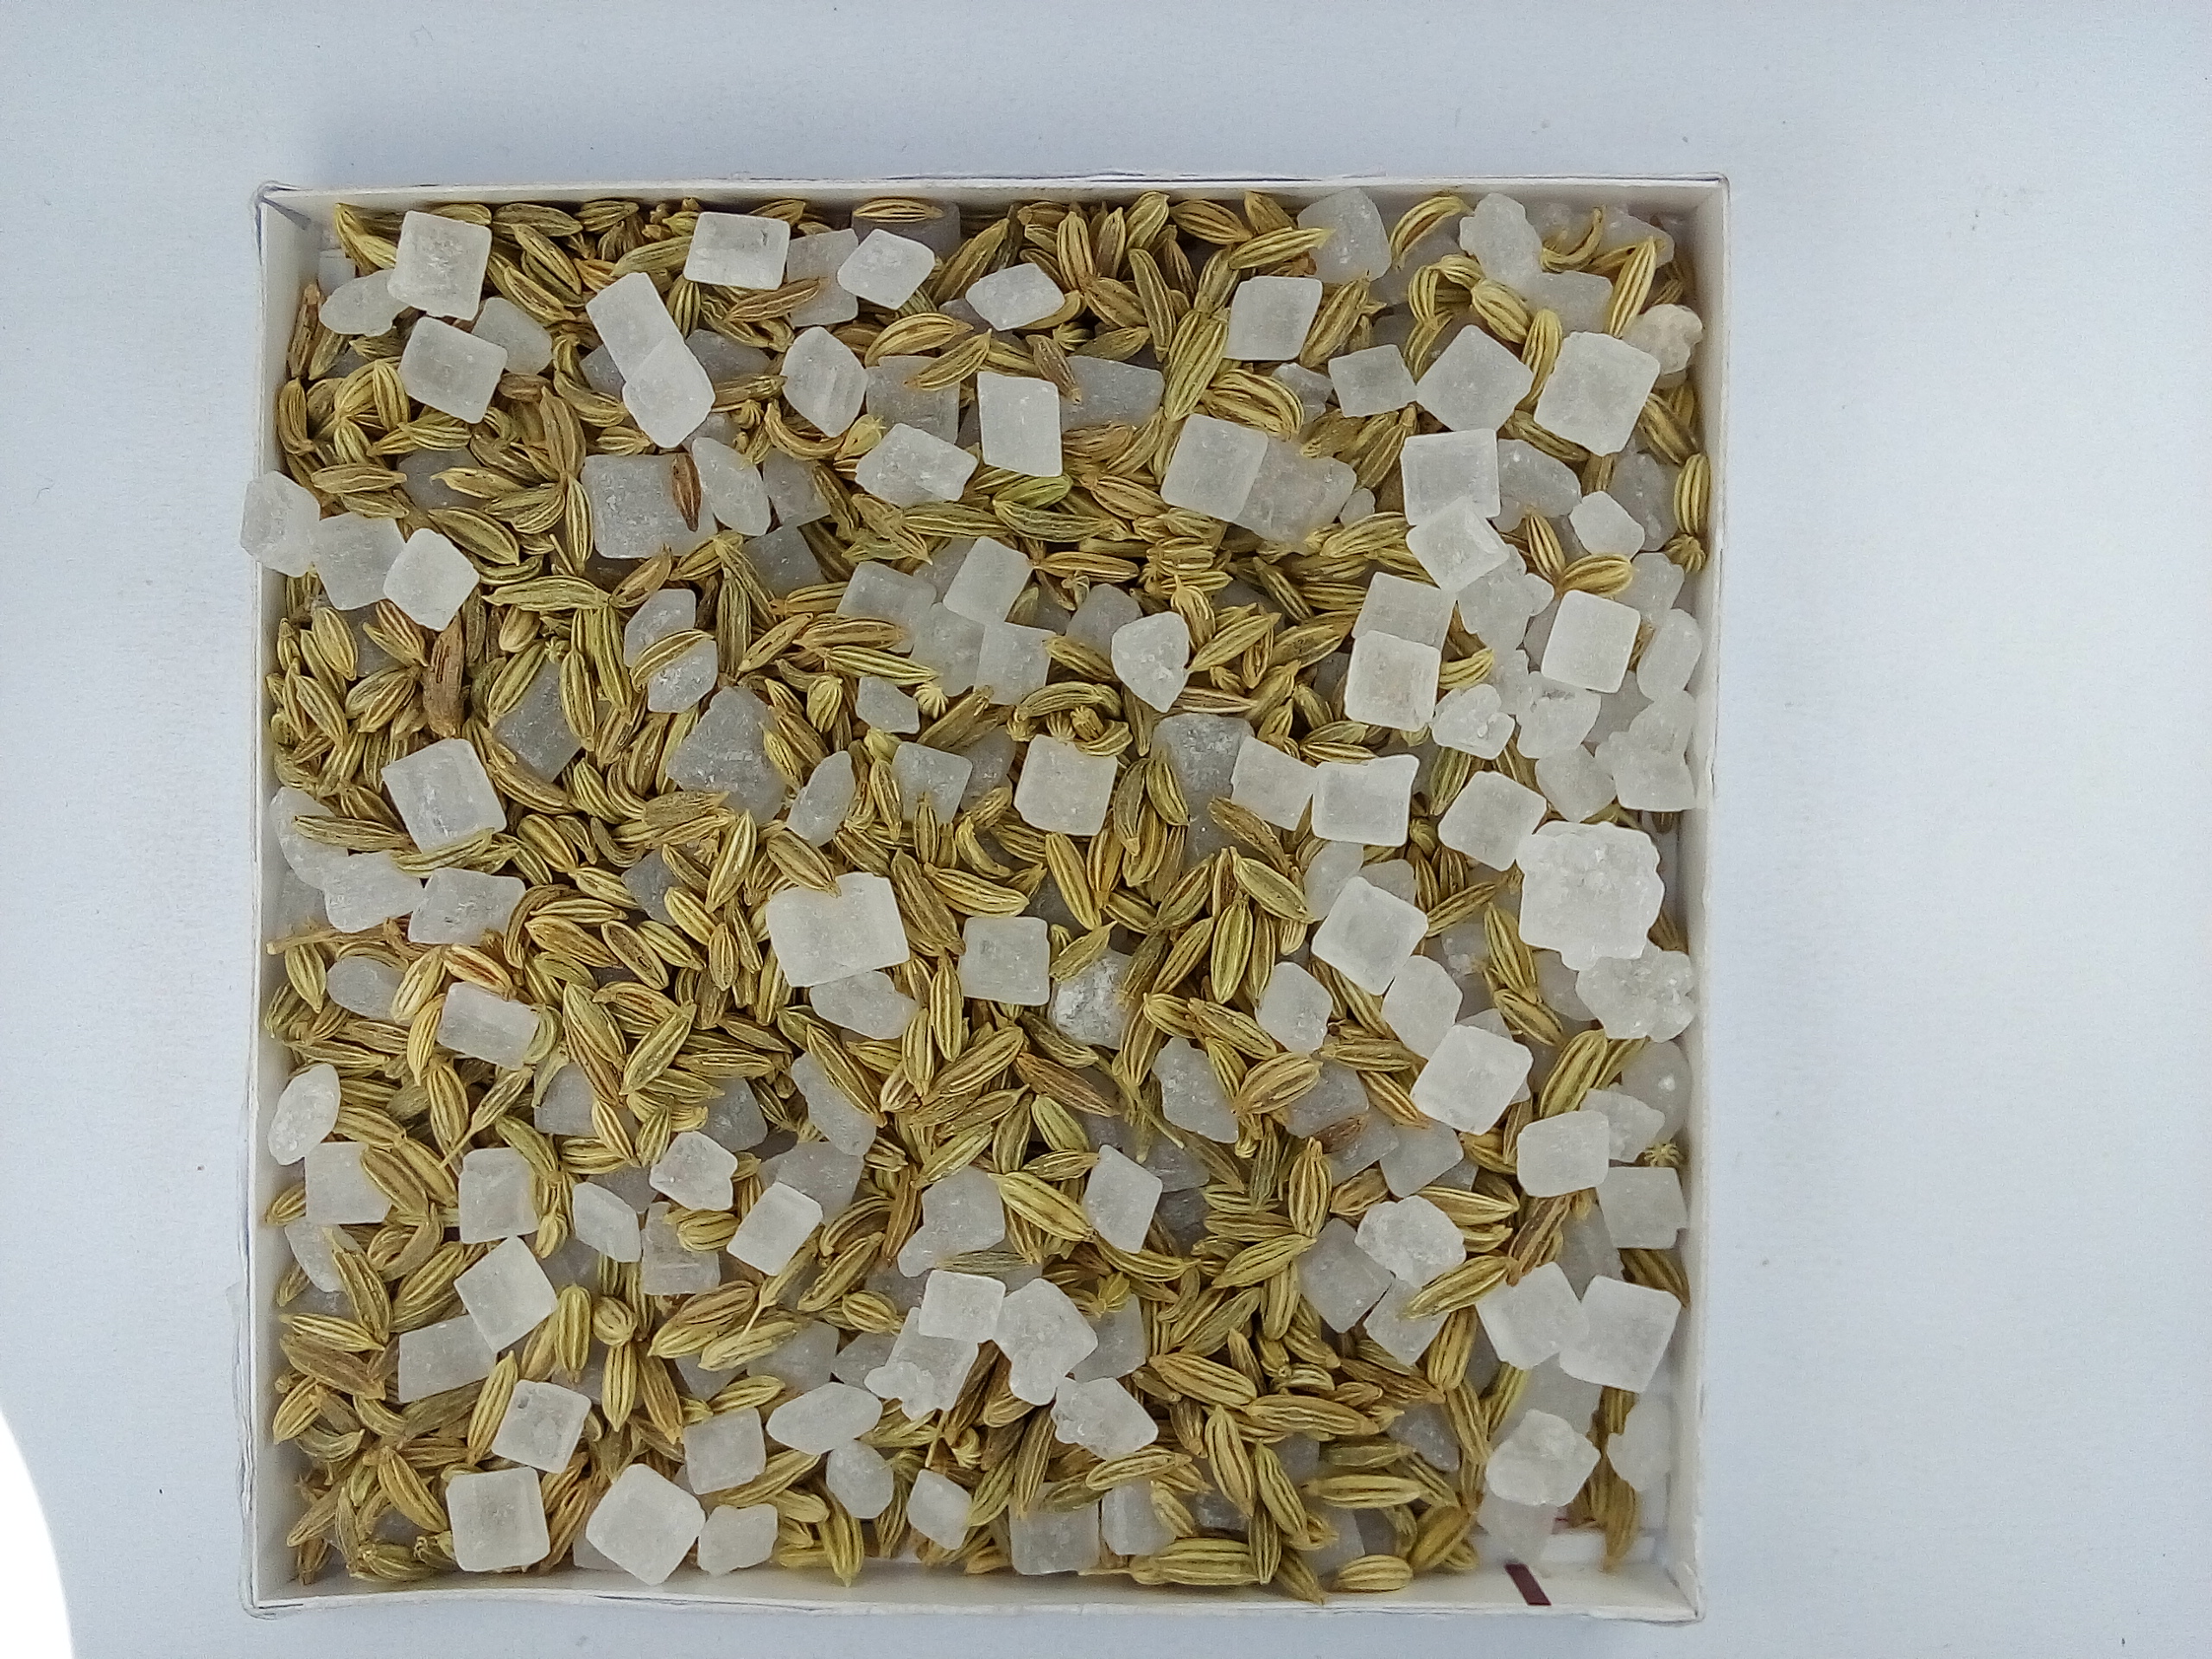
Rice seed variety: Unknown